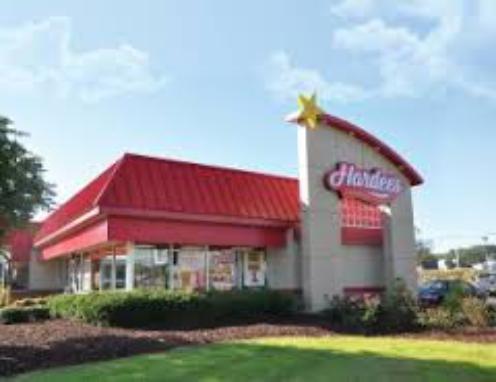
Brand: Hardee's
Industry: Food